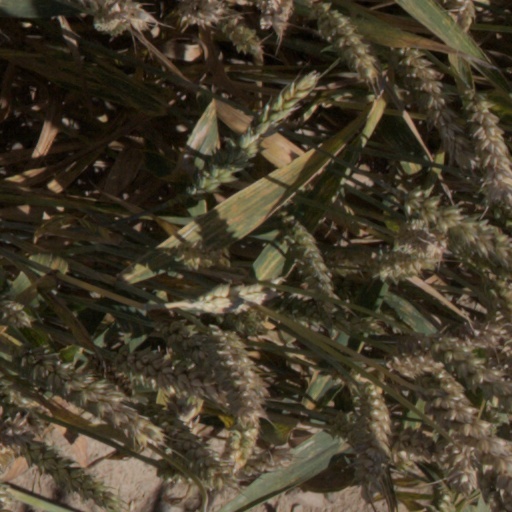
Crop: wheat